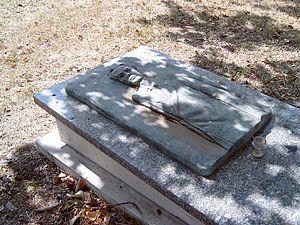
László Rajk est un homme politique communiste hongrois, né le 8 mars 1909 à Székelyudvarhely en Hongrie, et mort exécuté à Budapest le 15 octobre 1949. Il a été, avec János Kádár, leader des communistes restés en Hongrie pendant la Seconde Guerre mondiale. Après la guerre, il est ministre de l'intérieur et ministre des affaires étrangères de Hongrie.